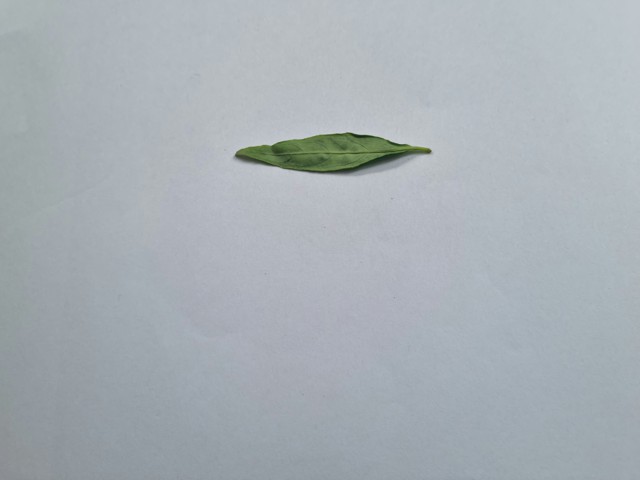
Plant: kalomegh